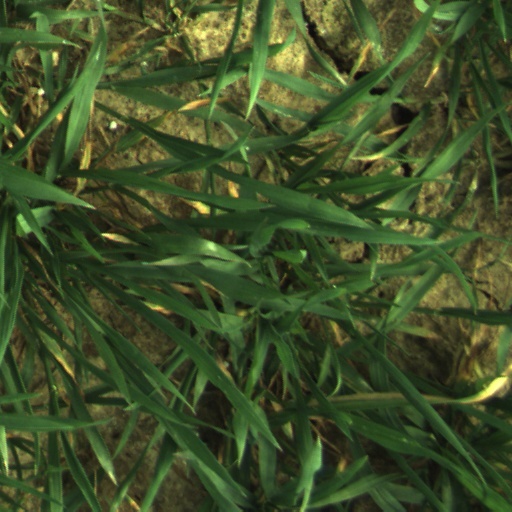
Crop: wheat